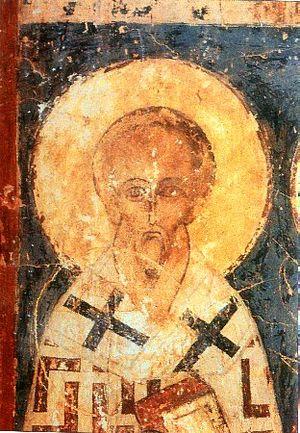
Alexandre de Jérusalem fut évêque de Jérusalem dans la première moitié du IIIᵉ siècle. Il est mort martyr en 250 ou 251.